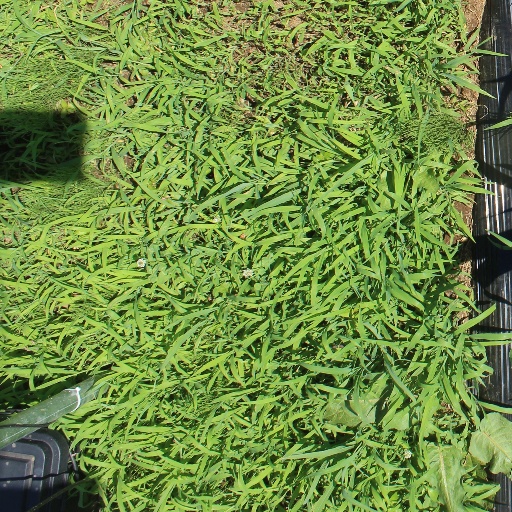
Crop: sorghum